Swan Stakes

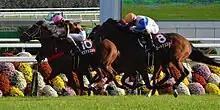
Lord Quest winning the Swan Stakes in 2018

The Swan Stakes (Japanese スワンステークス) is a Japanese Grade 2 horse race for Thoroughbreds aged three and over run in October over a distance of 1,400 metres at Kyoto Racecourse.